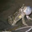
Label: frog